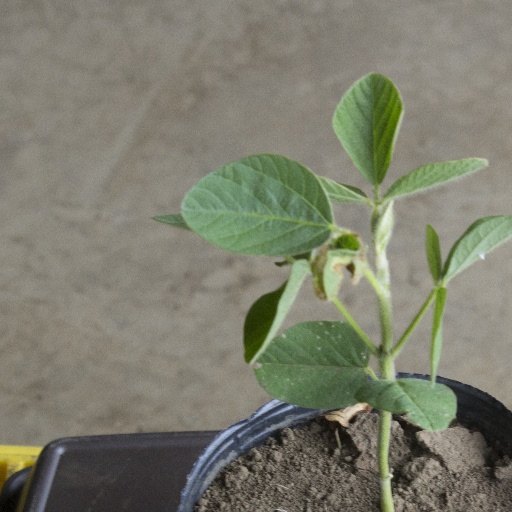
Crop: soybean